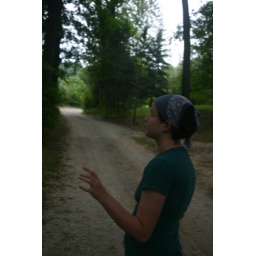
Emily walking on a dirt road around Tee lake